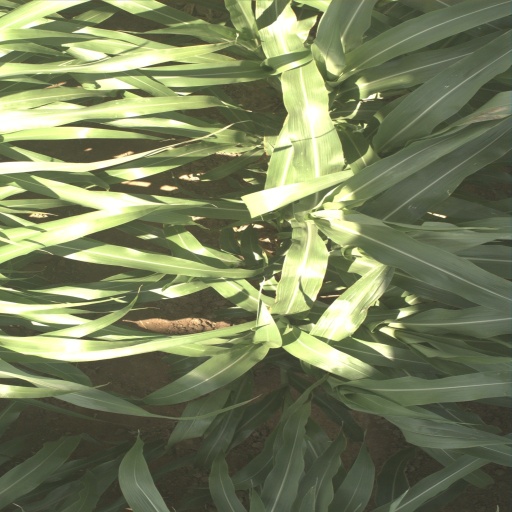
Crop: sorghum